Landing of the Granma

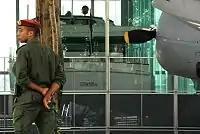
"Granma" Memorial in Havana

Soon after the revolutionary forces triumphed on January 1, 1959, the cabin cruiser was transferred to Havana Bay. Norberto Collado Abreu, who had served as main helmsman for the 1956 voyage, received the job of guarding and preserving the yacht.